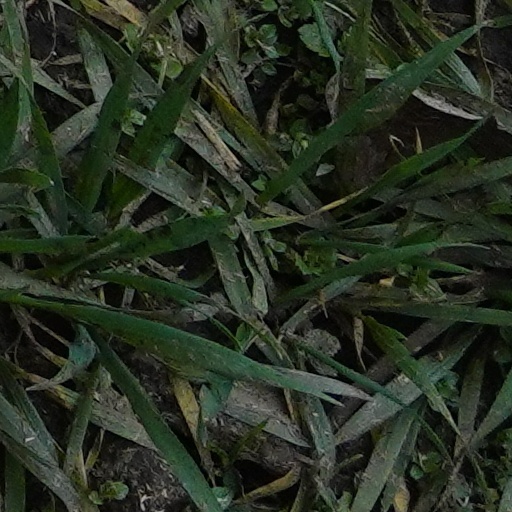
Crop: wheat